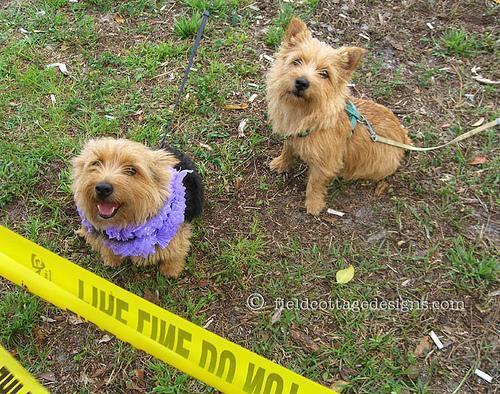
Norwich_terrier